Hauz-i-Shamsi

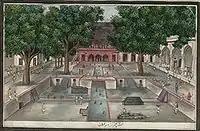
A painting of Hauzi-i-Shamsi feeding a Jharna for the garden with two pavilions

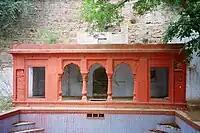
Jharna pavilion built by Akbar Shah II

A Jharna or water fall emanating from the Hauz-i-Shamsi is located close to the Jahaz Mahal. It is identified as a significant water structure that had been developed by Nawab Ghaziuddin around 1700 AD as a pleasure garden during the Mughal rule. An underground pipe (still visible in ruins) supplied the runoff to the Jharna from Hauz-i–Shamshi. This was in addition to an open channel close by that carried the overflow of the tank to Tughlaqabad fort to enhance the drinking water supply. The Jharna structure was built in three parts (pictured – painting from Metcalfe's album). The first part consisted of the reservoir or the tank, the second part was the water fall and the last part consisted of the fountains. Akbar Shah II built the pavilion on the side and his son Bahadur Shah II added the central pavilion, more in the style of "hayat hakhsh" pool in the Red Fort. The Jharna, which was once the Mughal retreat and the highlight of the three-day festival of the Phool Walon Ki Sair, is seen now partly in ruins and the surroundings have been encroached upon (25 families are reported to be living here now). The water fall is seen more in the form of a drain in need of urgent restoration measures.